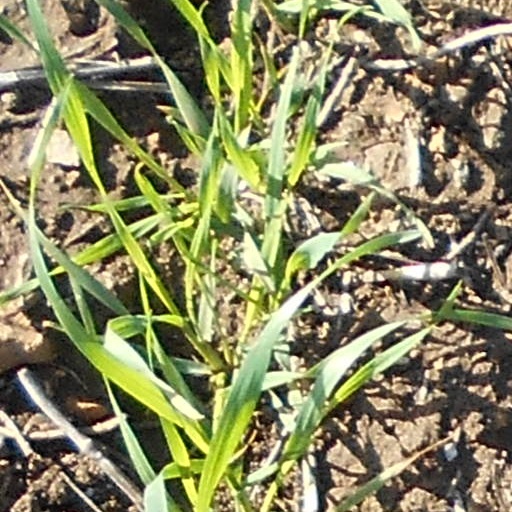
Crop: wheat